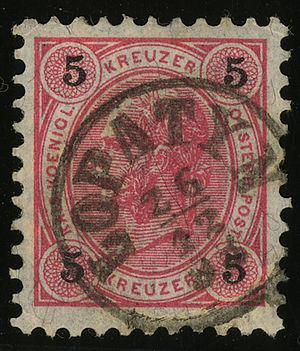
Lopatyn est une commune urbaine de l'oblast de Lviv, en Ukraine. Sa population s'élevait à 3 359 habitants en 2013.